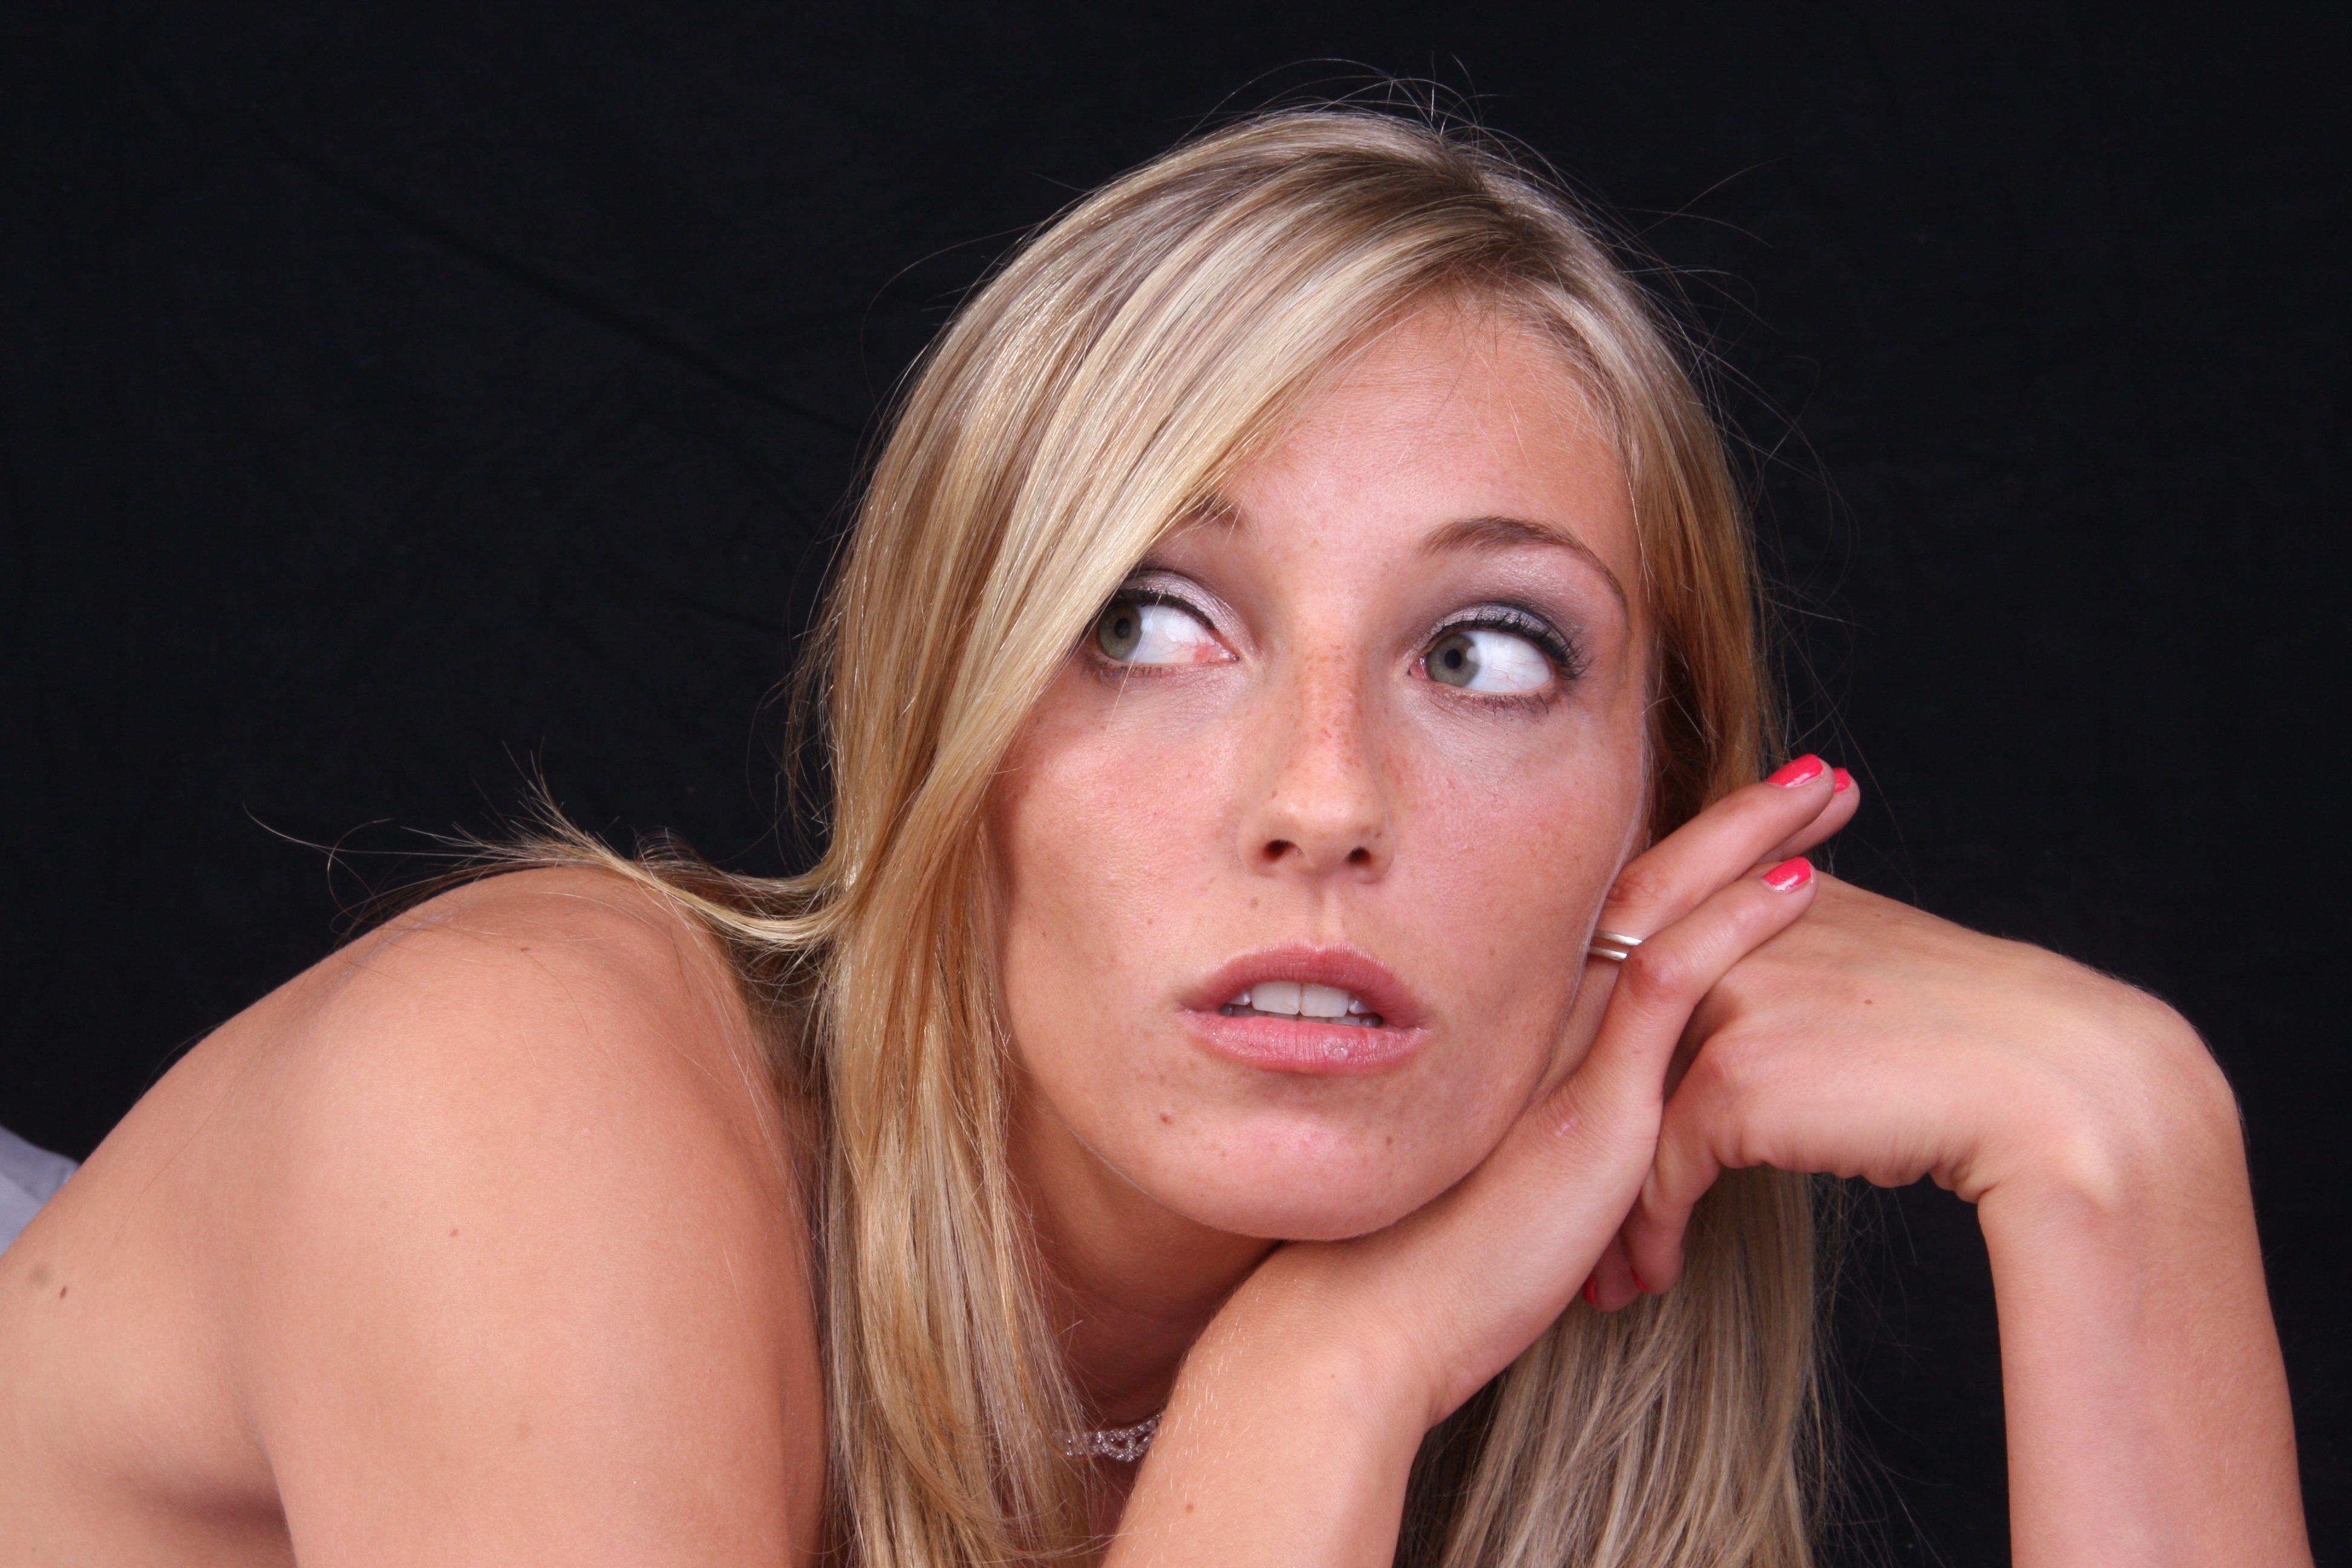
hand, girl, woman, hair, sweet, view, female, leg, singer, model, finger, lady, lip, hairstyle, black white, mouth, long hair, close up, human body, black hair, face, nose, neck, hot, head, beauty, sexy, blond, pretty, organ, body, dreamy, erotic, bite, photo shoot, seduction, brown hair, relish, art model, supermodel, human hair color